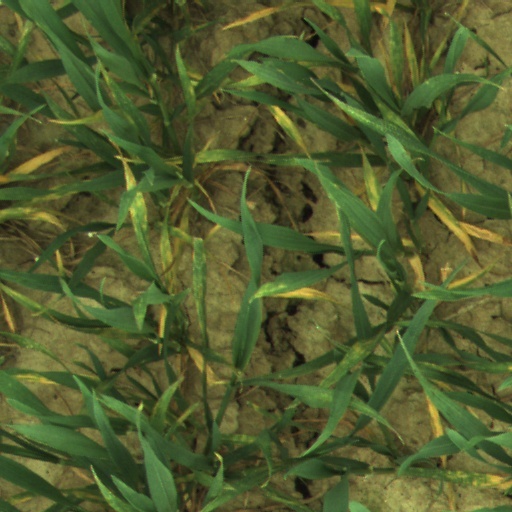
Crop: wheat